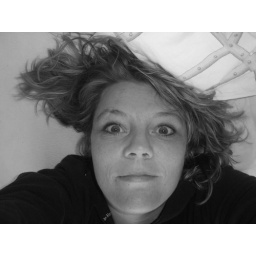
self portrait in black and white